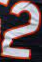
Number: 2